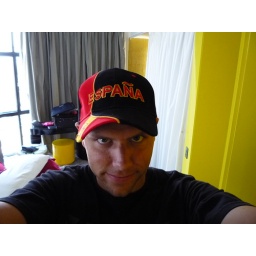
Sporting my cool new hat in my yellow hotel room.